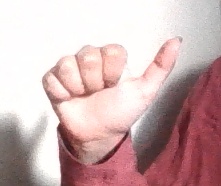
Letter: dhad